Noirmoutier-en-l'Île

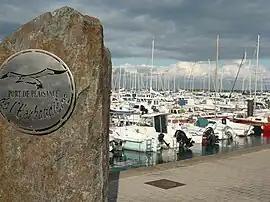
L'Herbaudière marina

The history of the town began with the arrival of the monk Saint Philibert in 674 who founded a monastery. The Château de Noirmoutier dates from the 11th and 12th century. In summer the area is a tourist resort. The name is recorded in Latin as "Nerium Monasterium", wrongly written by some as "Nigrum Monasterium" ("Black Monastery").